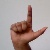
The image shows a hand gesture representing the letter 'L' in Indian Sign Language.